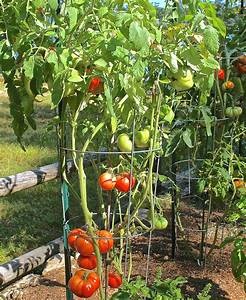
Label: tomato